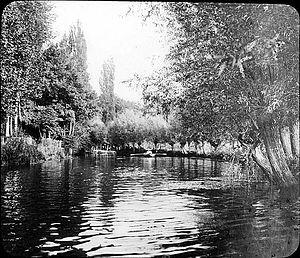
Rameur sur l'Yerres à Brunoy (Seine-et-Oise, France).
Brunoy est une commune française située à vingt et un kilomètres au sud-est de Paris dans le département de l’Essonne en région Île-de-France; elle se trouve dans la région historique de la Brie française. C’est le siège de la communauté d'agglomération du Val d'Yerres et du doyenné de Brunoy-Val d’Yerres. La commune est partagée entre les cantons d'Épinay-sous-Sénart et d'Yerres.